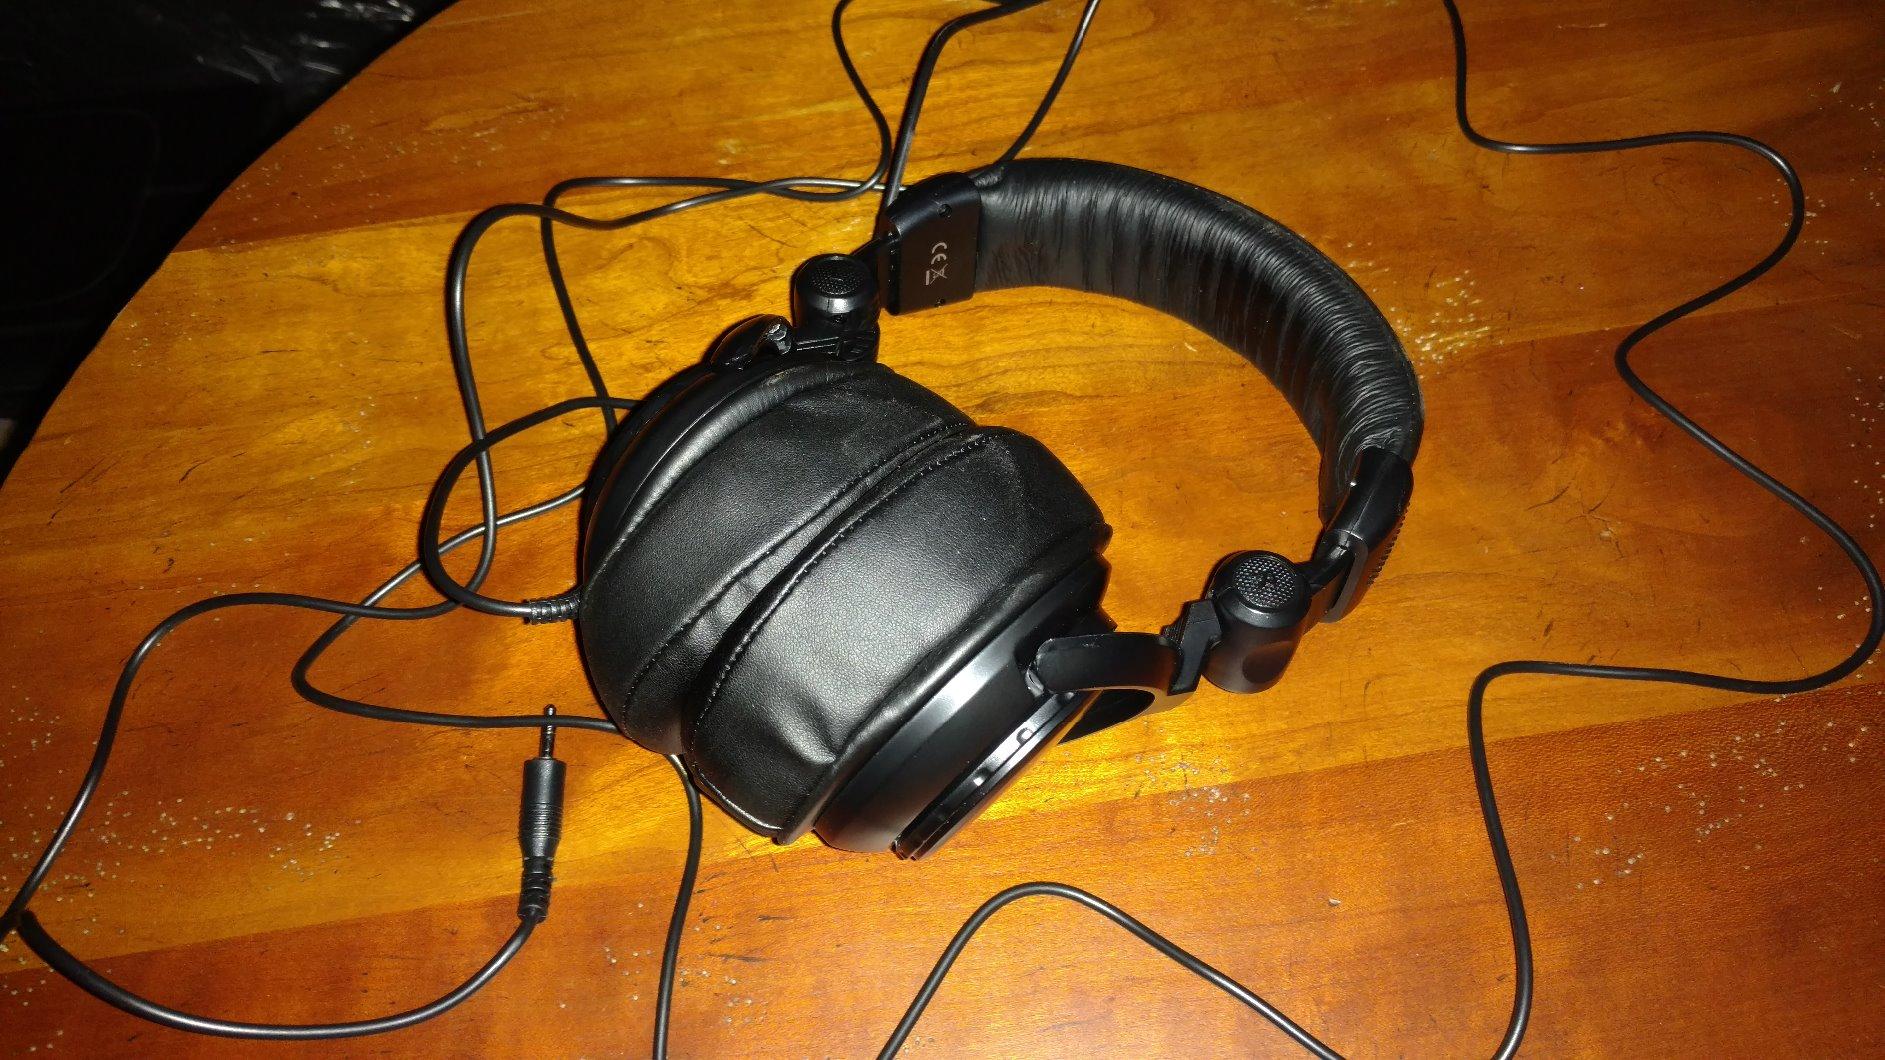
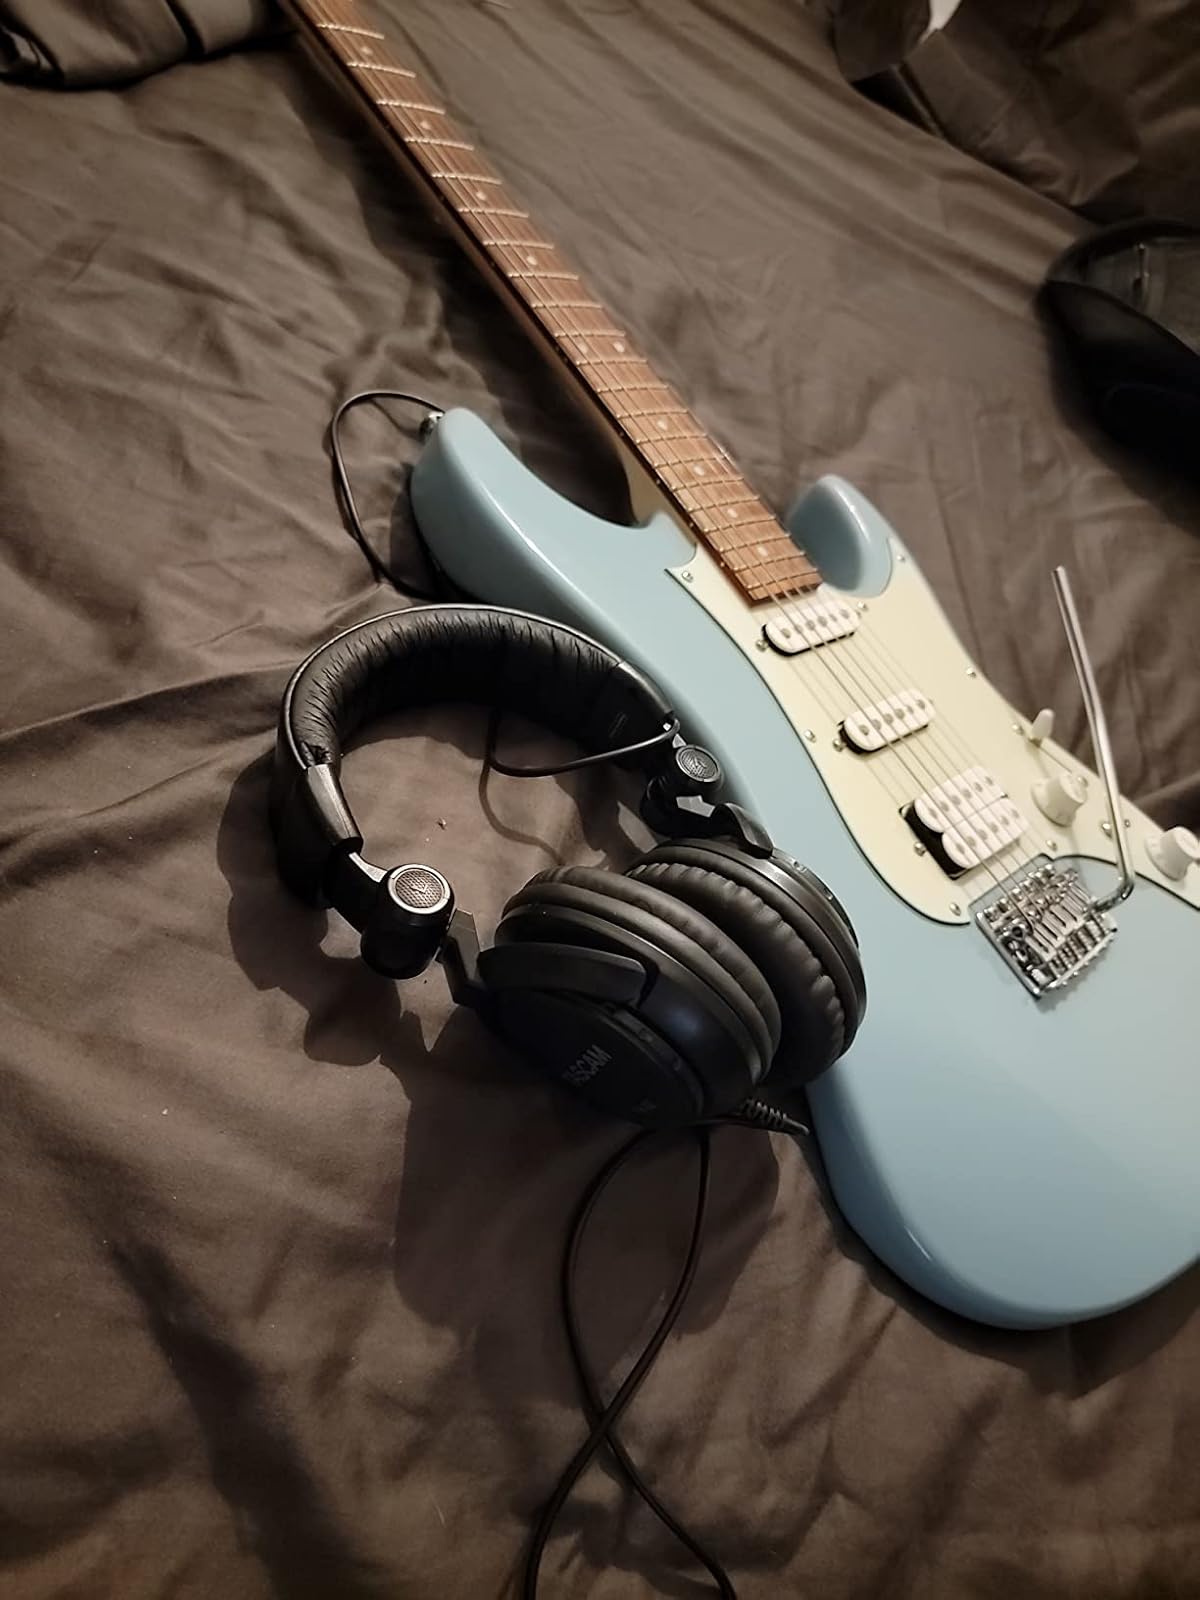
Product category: headphones
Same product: yes